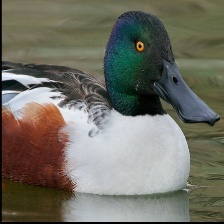
Species: NORTHERN SHOVELER
Scientific name: SPATULA CLYPEATA
ImageNet parent category: drake